Elmo Nüganen

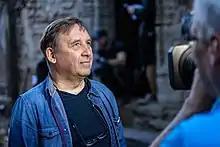
Nüganen in 2020

Elmo Nüganen (born 15 February 1962 in Jõhvi) is an Estonian theatre director, film director, and actor. He has been the artistic Director of the Tallinn City Theatre since 1992.